Mothers-in-Law

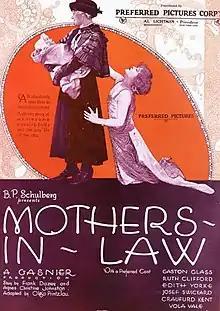

Mothers-in-Law is a 1923 American silent drama film directed by Louis J. Gasnier and starring Ruth Clifford, Gaston Glass, and Vola Vale.